Stephanie Twell

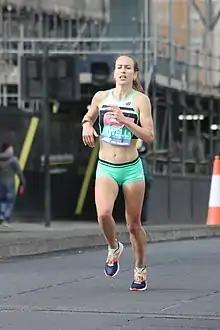
Twell, running to an impressive second place in 2019 London Half Marathon

Stephanie April Twell (born 17 August 1989) is a British middle- and long-distance runner who competed at the 2008 Olympics in Beijing, the 2016 Olympics in Rio de Janeiro and the 2020 Summer Olympics in Tokyo. She trains at Aldershot, Farnham & District AC. She won the 1500 metres at the 2008 World Junior Championships, and is a three-time winner of the European Junior Cross Country Championships (2006–2008), as well as being part of four winning Great Britain teams. Representing Scotland, she won a bronze medal in the 1500 metres at the 2010 Commonwealth Games in Delhi.